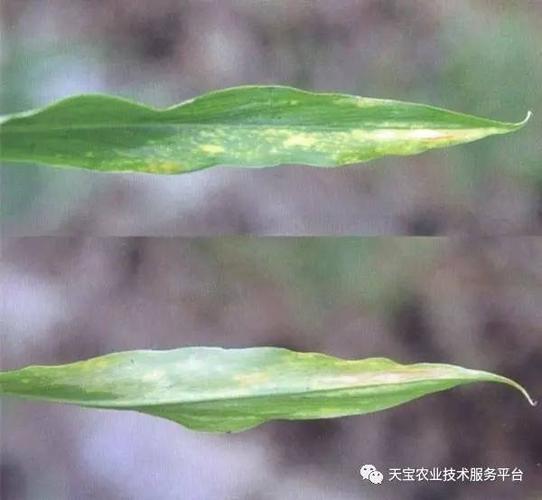
Plant: Ginger
Disease: ginger leaf spot